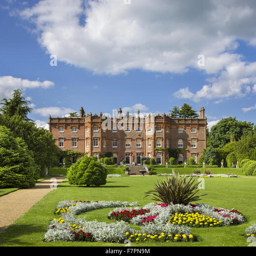
the house seen from the garden .